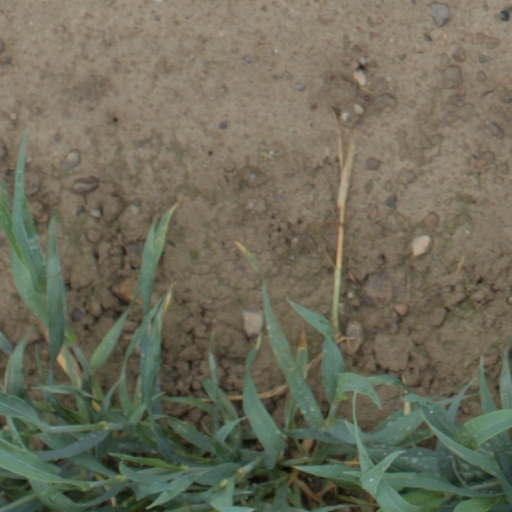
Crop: wheat